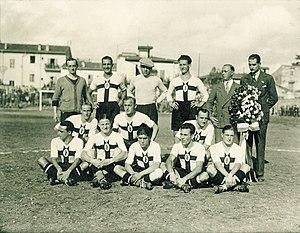
Le Football Club Internazionale Milano, abrégé en FC Internazionale Milano, couramment appelée Internazionale, Inter ou Inter Milan, est un club de football professionnel italien fondé le 9 mars 1908 et basé dans la ville de Milan, dans la région de Lombardie, dans le nord de l'Italie.